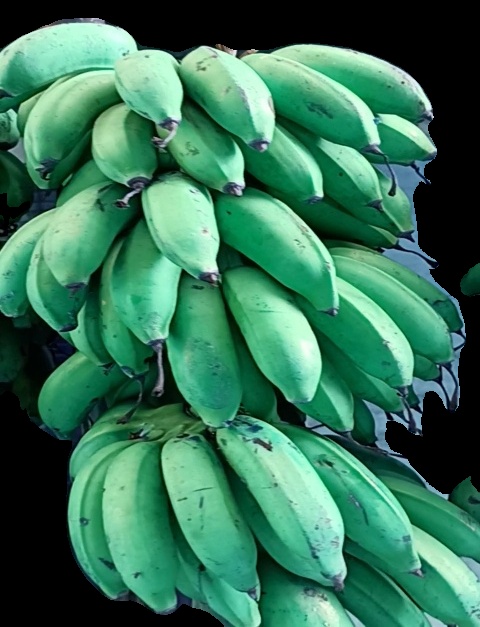
Variety: rasbale
Grade: grade2